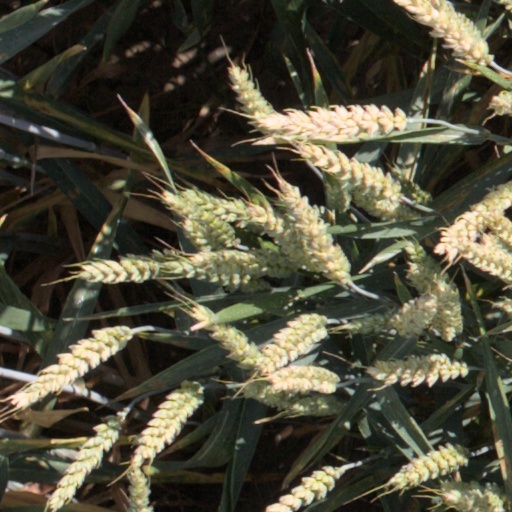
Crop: wheat